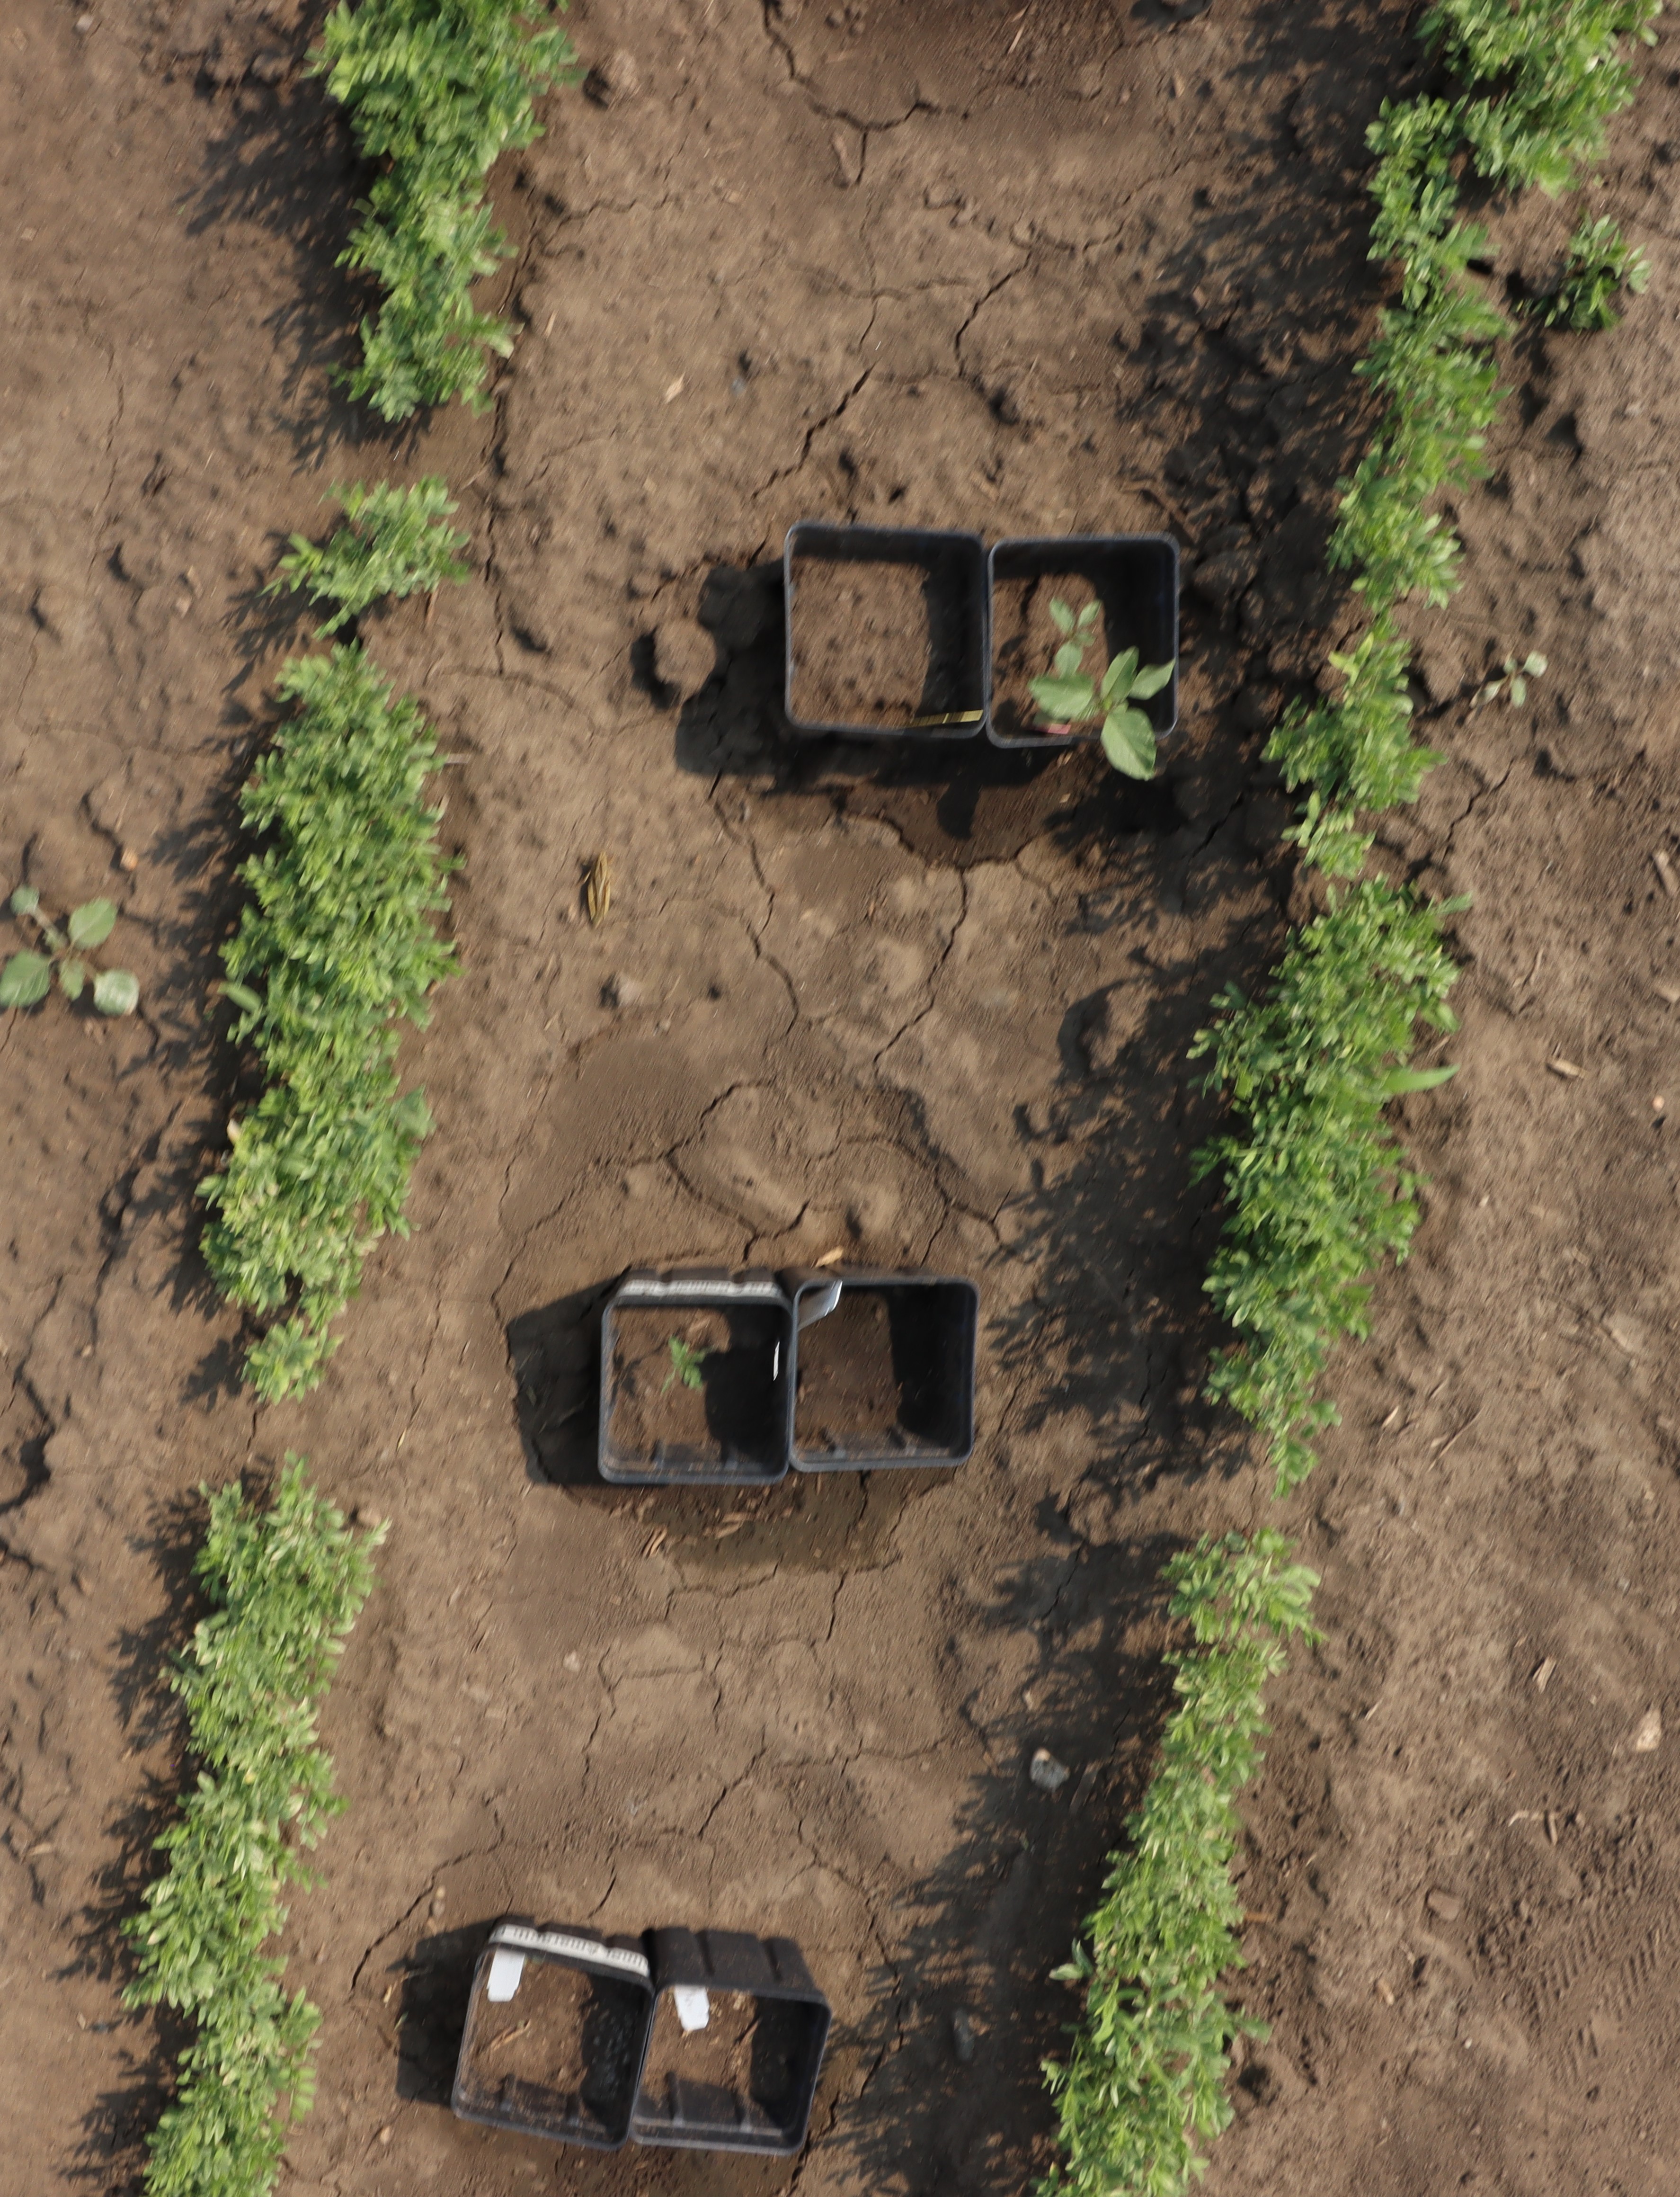
Crop: Lentil
Objects: Lentil, Lentil, Lentil, Lentil, Lentil, Lentil, Lentil, Lentil, Lentil, Lentil, Lentil, Lentil, Lentil, Redroot Pigweed, Redroot Pigweed